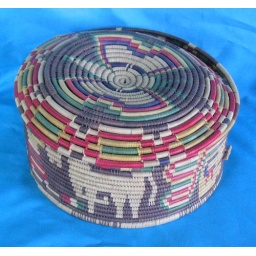
old Mexican basket of type made around Toluca in the state of Mexico. The top depicts a butterfly